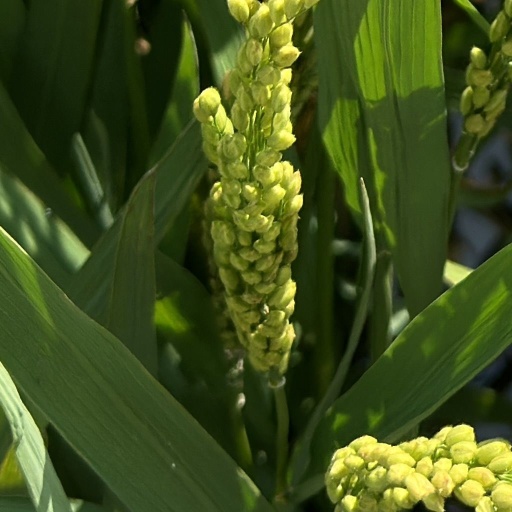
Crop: rice